Harry Byrd (baseball)

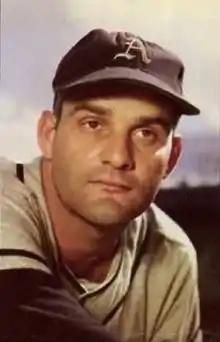
Byrd

Harry Gladwin Byrd (February 3, 1925 – May 14, 1985) was an American Major League Baseball right-handed starting pitcher who played for the Philadelphia Athletics, New York Yankees, Baltimore Orioles, Chicago White Sox, and Detroit Tigers. He was born in Darlington, South Carolina.